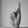
ASL letter: K